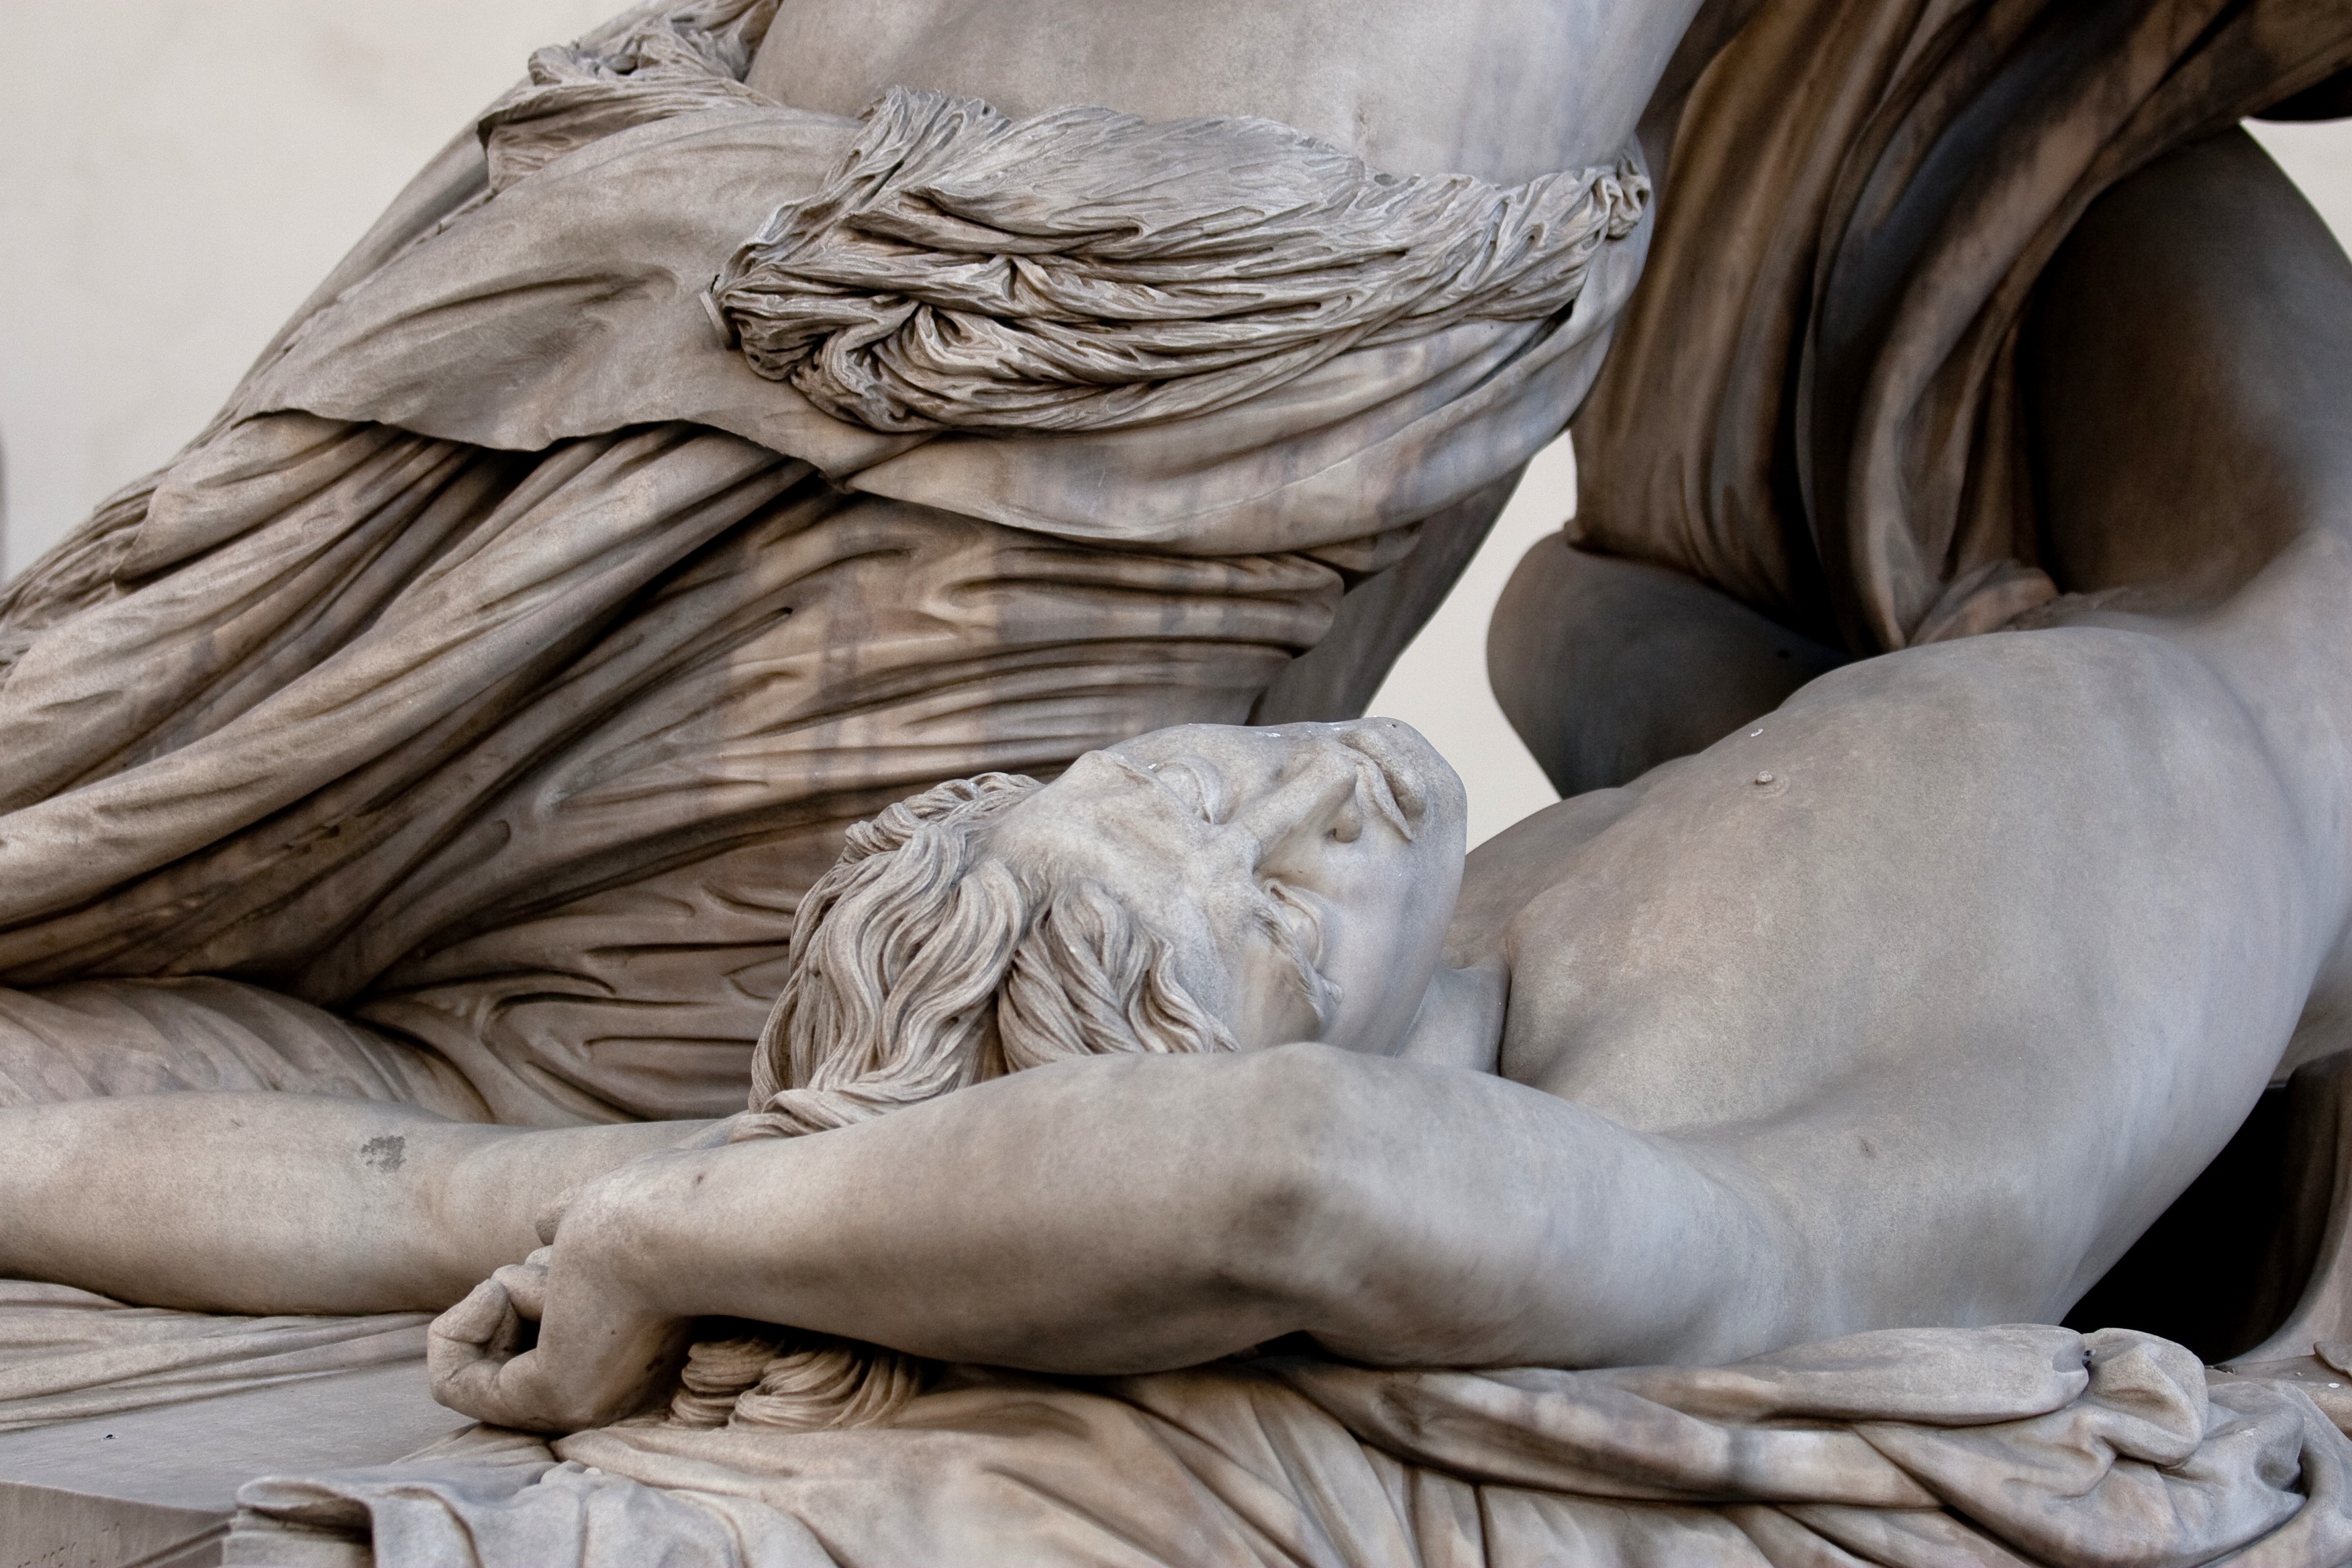
sand, wood, monument, statue, sitting, sculpture, art, temple, statues, carving, michelangelo, florence, david, relief, palazzo vecchio, neptunbrunnen, stone carving, ancient history, high renaissance, human positions, classical sculpture, piazza della signoria, art history